Robin Wright

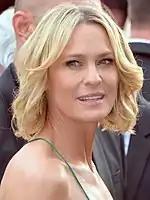
Wright attending the 2017 Cannes Film Festival

Robin Gayle Wright (born April 8, 1966) is an American actress, producer and director. She has received accolades including a Golden Globe Award, and nominations for eight Primetime Emmy Awards.